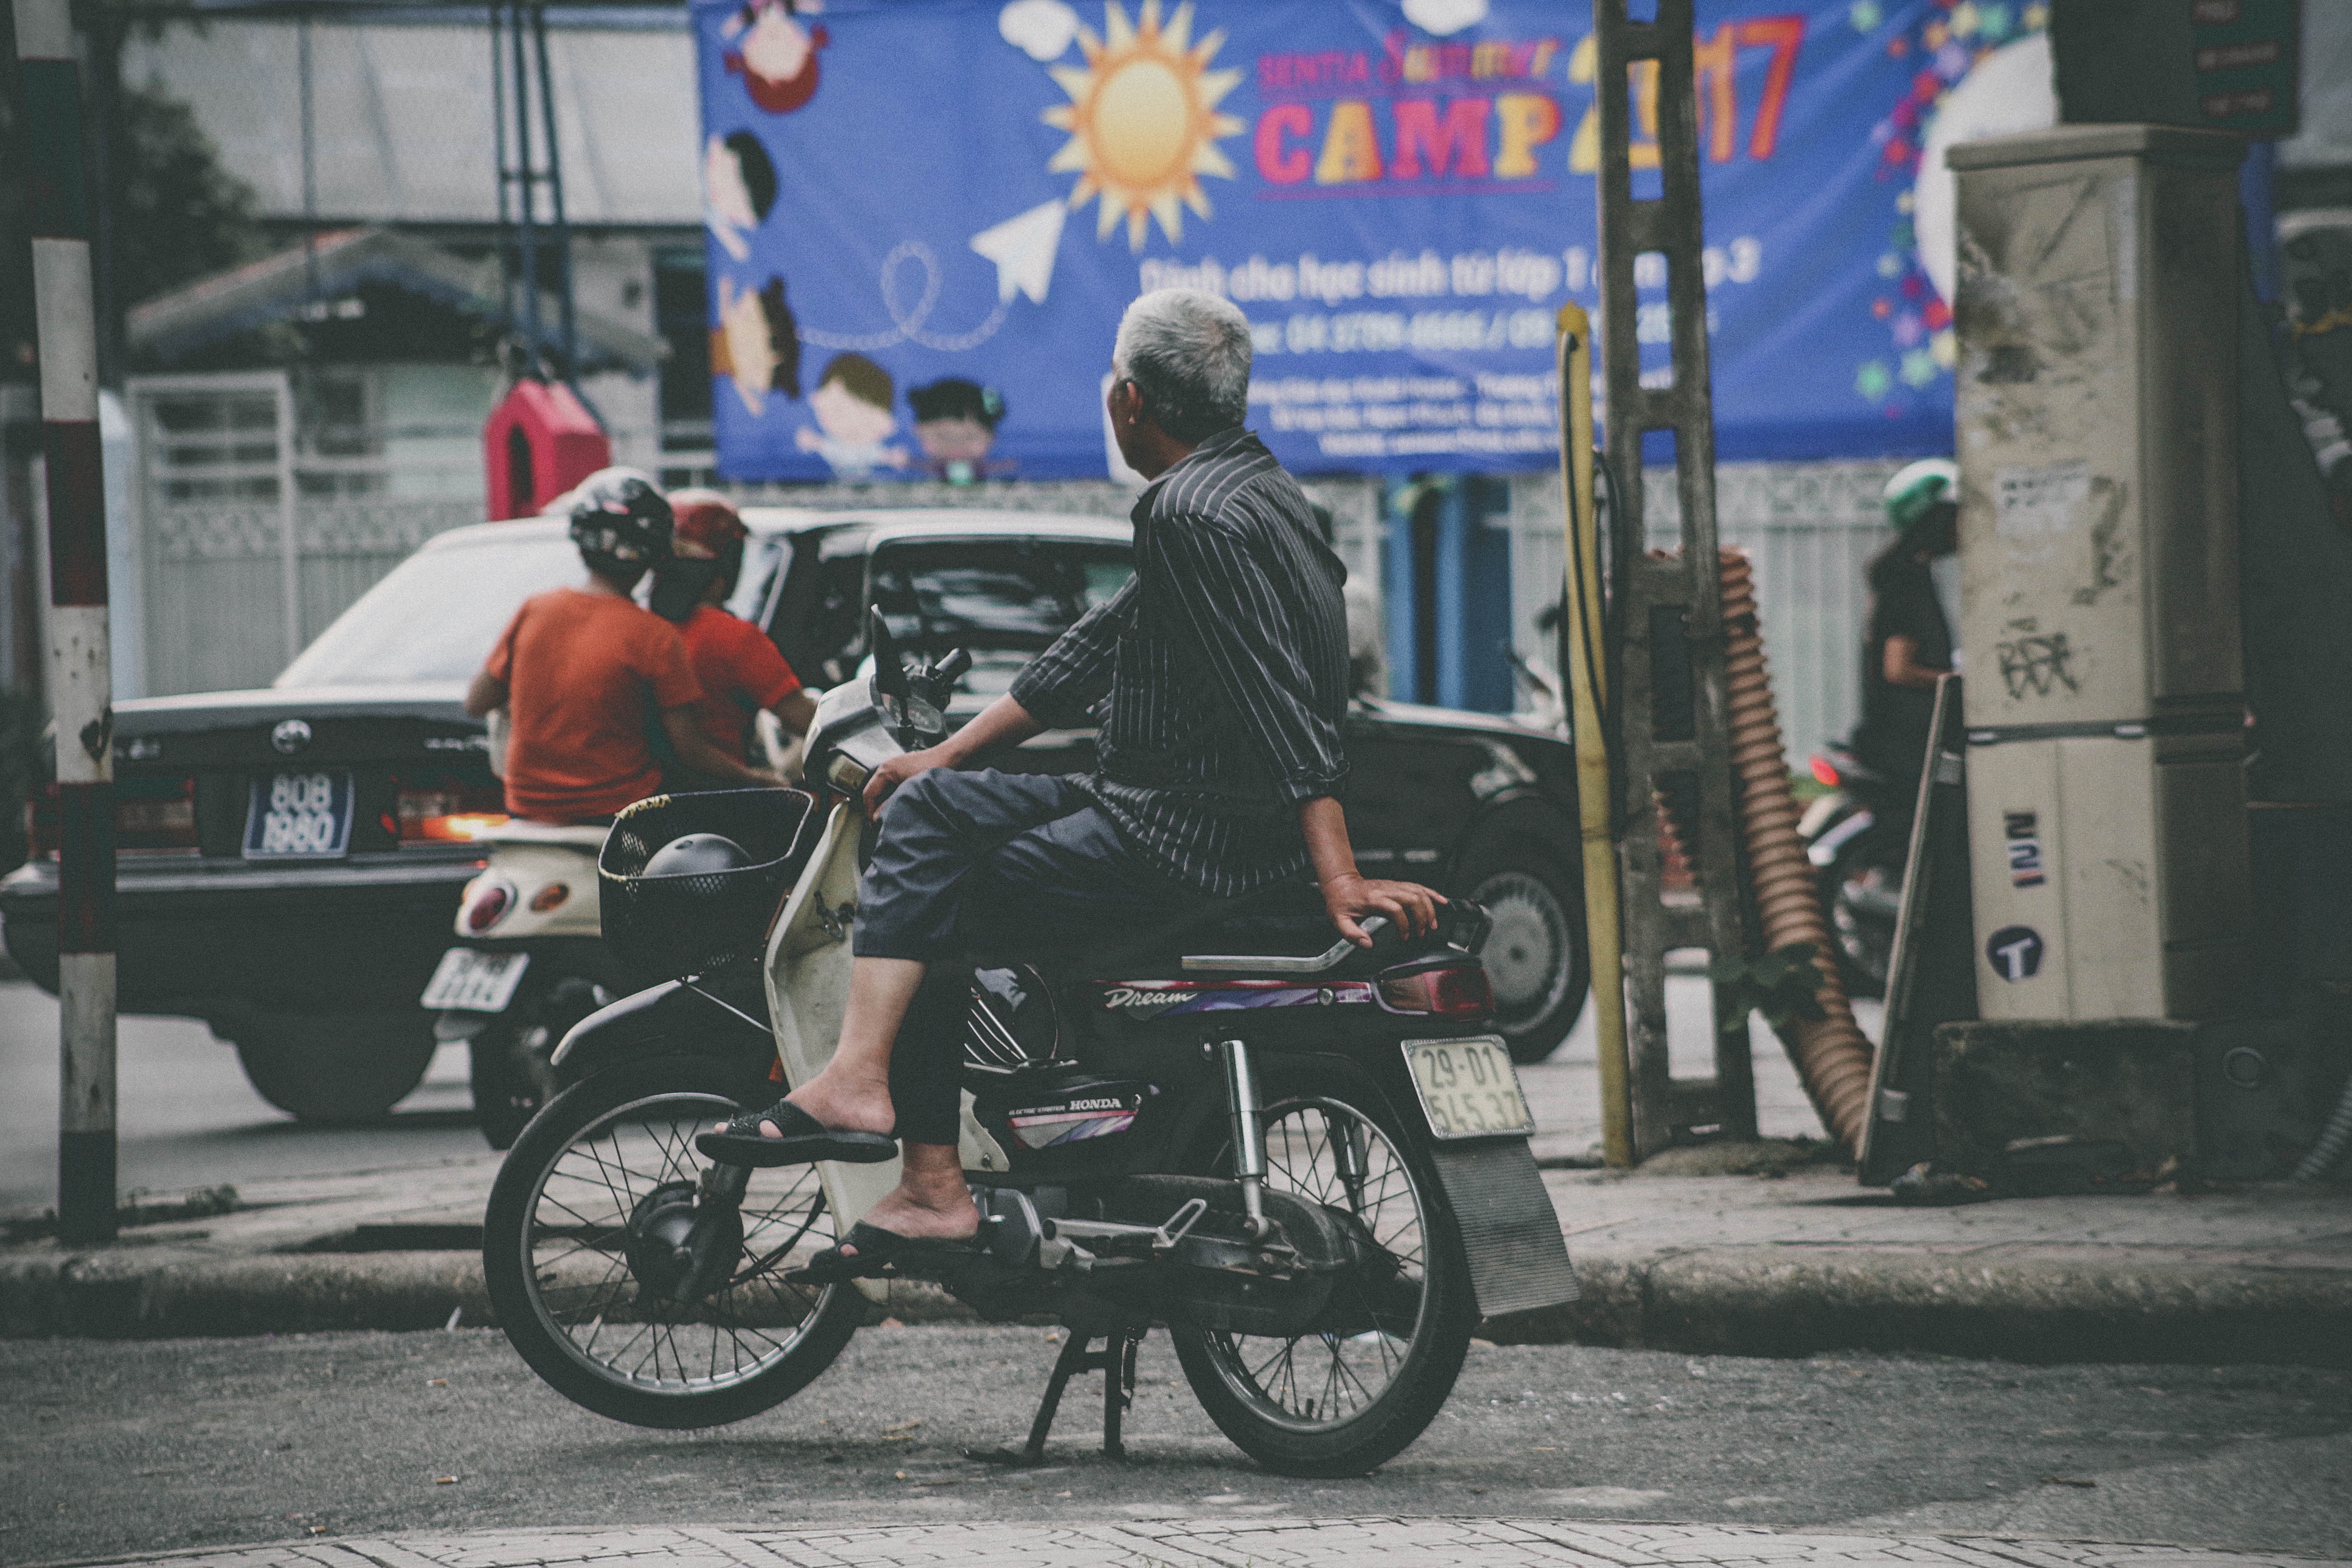
road, street, bicycle, vehicle, motorcycle, stunt, motorcycling, stunt performer